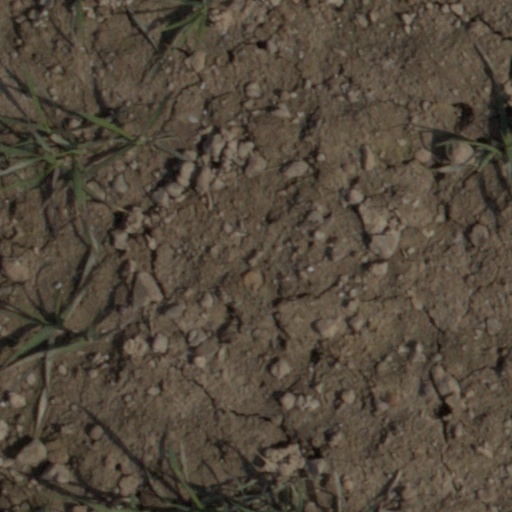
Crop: wheat